Mesa Arizona Temple

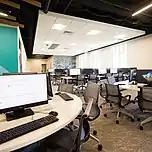
Mesa Temple Visitor Center Family Research Area

As part of a larger plan to renovate the temple, the original visitors' center was demolished in 2018. A new 18,000 square foot visitors' center and interactive Family History Discovery Center were built. The new visitors’ center was dedicated by Ulisses Soares on August 12, 2021. It is located in the northwest side of the Mesa Temple, in the corner of Main Street and Lesueur. It includes a children’s play area, with interactive activities; a hang out room for teens; a community section, with displays explaining the city's diverse history and spiritual heritage built by Native Americans, Hispanic migrants and Mormon pioneers. There is also a coloring wall, an interactive justserve.org screen to locate local community service opportunities, a 3D scale model of the temple, and a display where visitors learn more about God and Jesus Christ. Other areas include teaching rooms with videos and individual reflection pods.